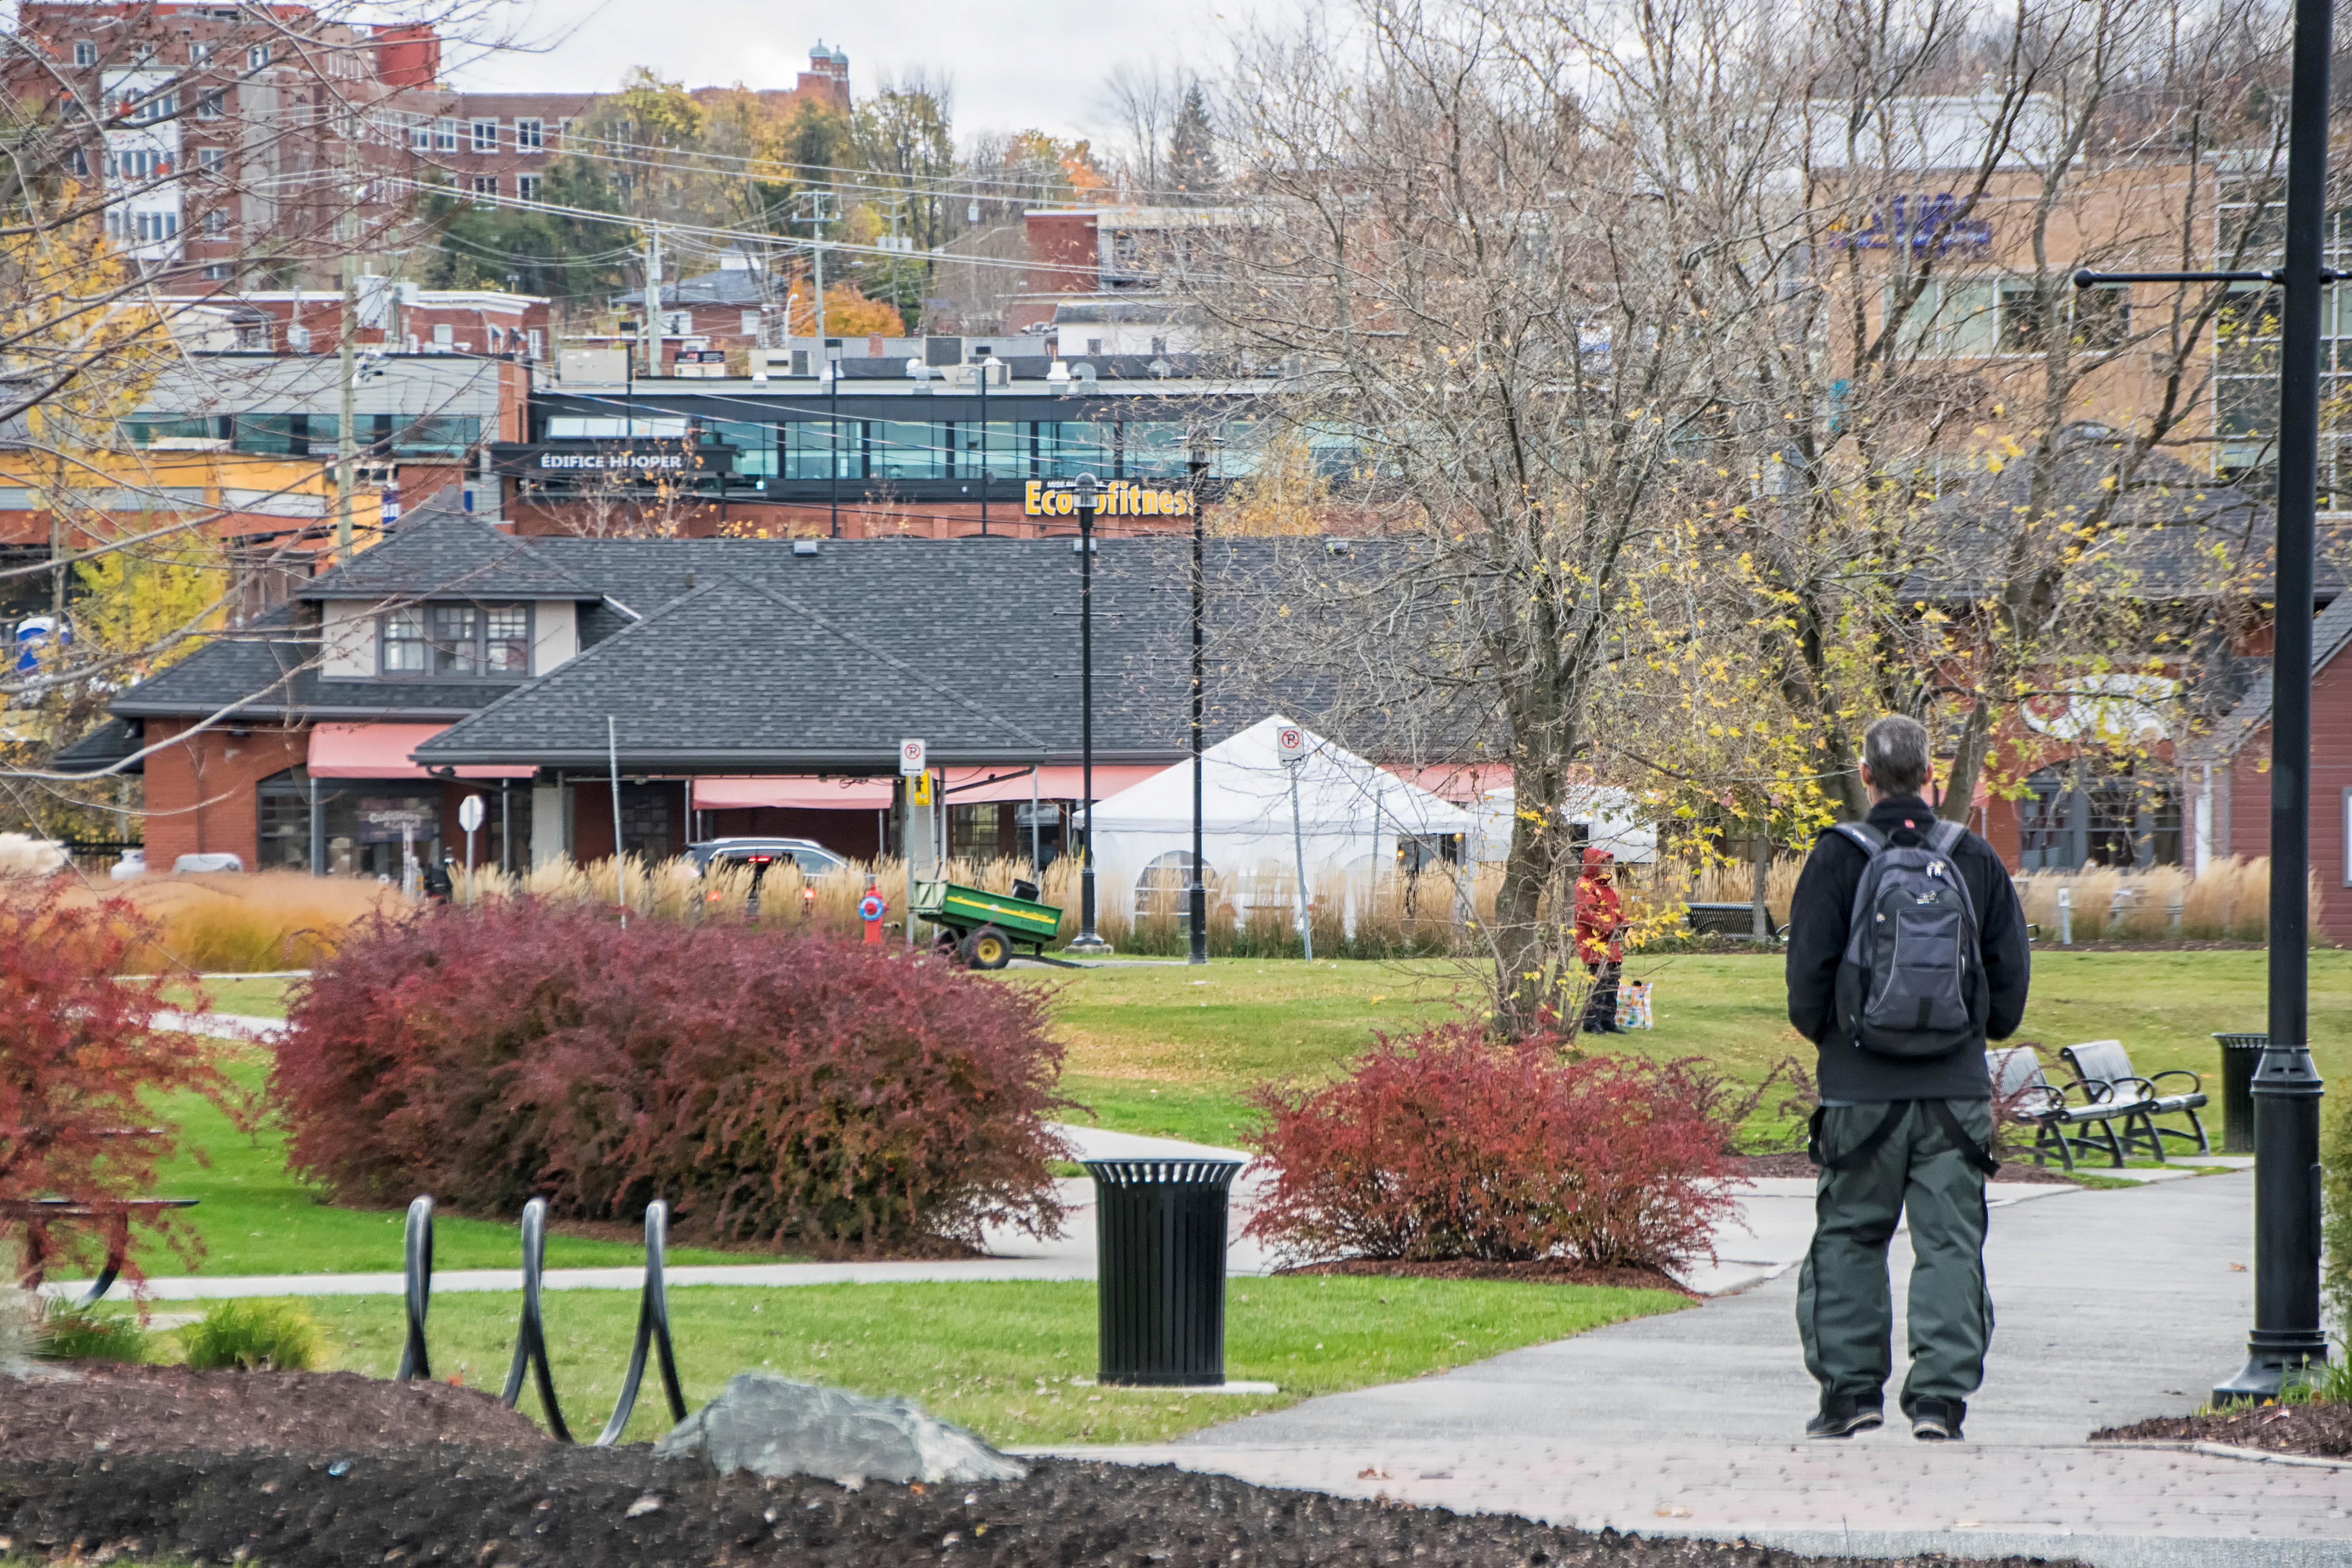
tree, person, flower, city, transport, suburb, autumn, park, garden, memorial, canada, campus, quebec, personne, sherbrooke, neighbourhood, residential area, human settlement